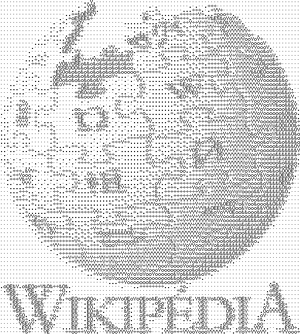
Réalisation du logo de Wikipedia en texte.
L’art ASCII consiste à réaliser des images uniquement à l'aide des lettres et caractères spéciaux contenus dans le code ASCII.